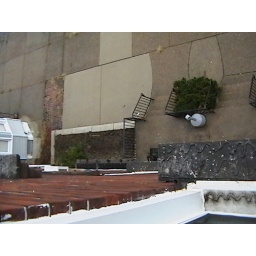
looking down at the sidewalk below and the steps coming into my building